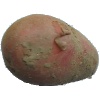
Label: red_potato